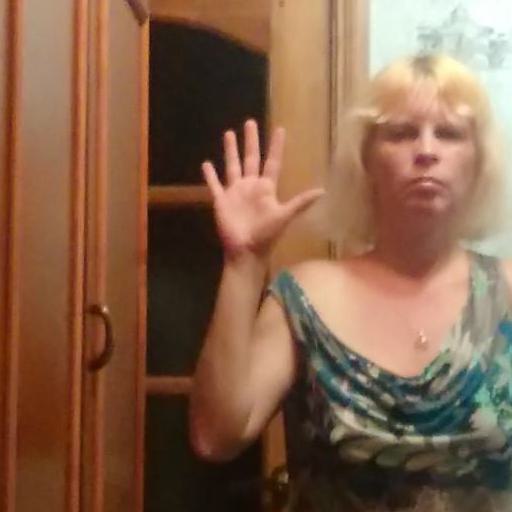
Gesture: palm